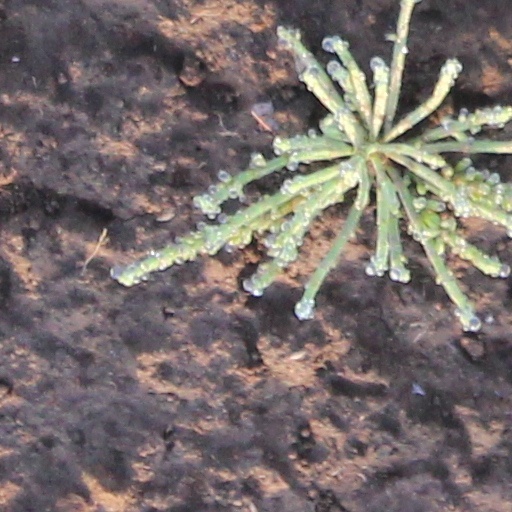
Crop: wheat